Lyckås

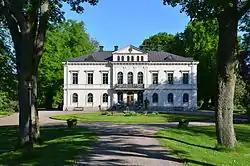
Manor House at Lyckås

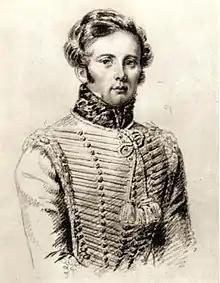
Lyckås Manor was built at the direction of Jakob Essen Hamilton

Lyckås is a manor house in Jönköping Municipality, Sweden.